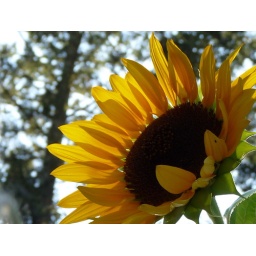
Tom grows these beautiful sunflowers for his little girl amid tall trees in the hills near Sonoma, California.